Heerstraße (Berlin)

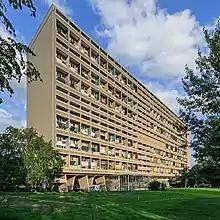
The Corbusier-House close to Heerstraße

From there the Heerstraße runs south of the Olympic Stadium and passes a former housing area (nicknamed "Little Britain") of the British Forces in Berlin. Close to Scholzplatz was also the British Military Hospital (BMH), from 1967 to 1994, which is today the Paulinen Hospital. South of the Heerstraße starts the Grunewald which stretches down to Wannsee.